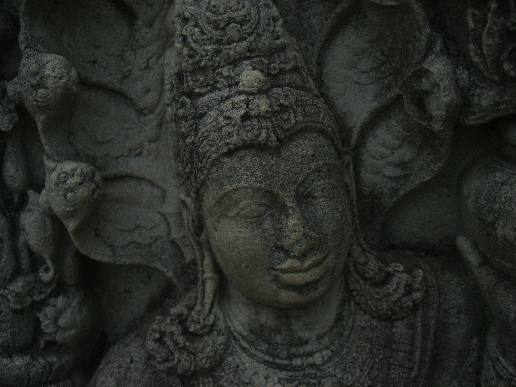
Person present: No